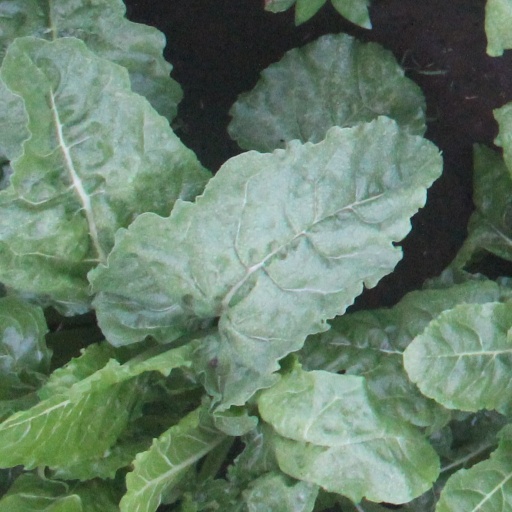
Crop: sugar beet